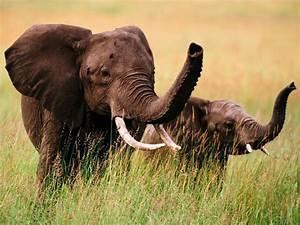
elephant